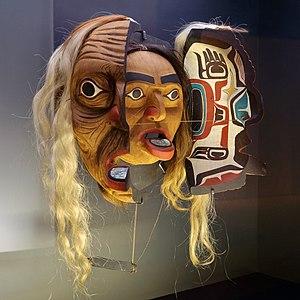
Masque à transformation Kwakwaka'wakwMusée Peabody d'archéologie et d'ethnologie, Université de Harvard, Cambridge, Massachusetts, États-UnisPrésenté lors de l'exposition La Fabrique des images au musée du quai Branly (16 février 2010 - 17 juillet 2011)